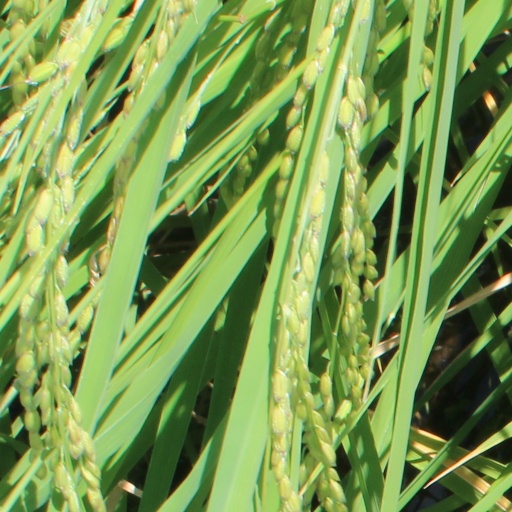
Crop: rice